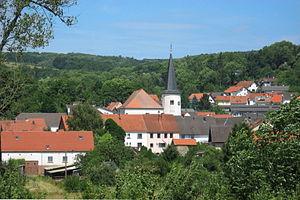
Reinheim est, avec environ 1 100 hab en 2005, la deuxième plus grande localité de la commune allemande de Gersheim dans l'arrondissement de Sarre-Palatinat en Sarre.